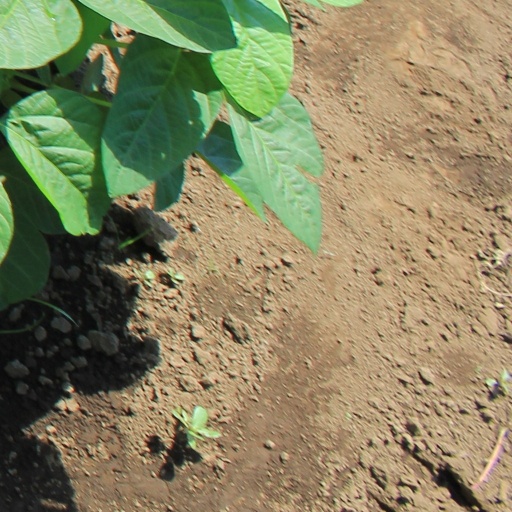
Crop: soybean